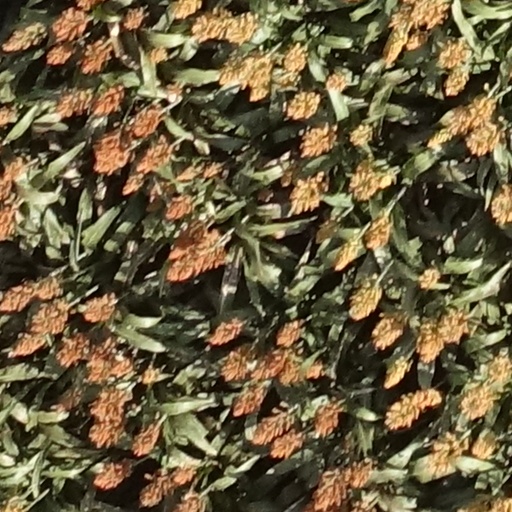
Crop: sorghum